Lexington Open

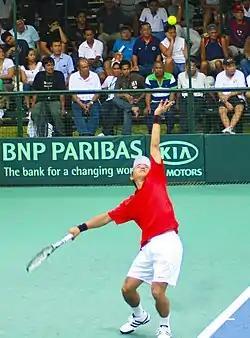
Japan's Takao Suzuki, singles winner in 2000, doubles winner in 2003, is one of two players, with Zimbabwe's Wayne Black, to have won both events

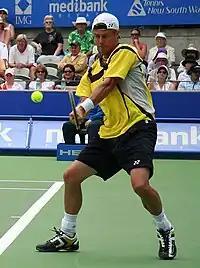
Partnering fellow Australian Ellwood, future world No. 1 in singles Lleyton Hewitt took the doubles title in 1998

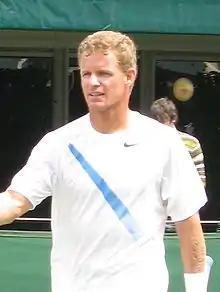
Eventual World No. 1 in doubles Mark Knowles from The Bahamas was the first to win the singles title in 1995

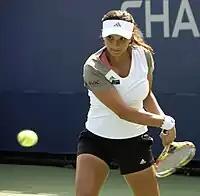
India's Sania Mirza, a former top-30 player, was the women's singles champion in 2009

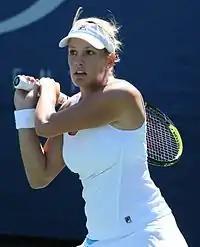
Canada's Stéphanie Dubois has reached the singles final three times here, winning the title in 2007 and finishing runner-up in 2005 and 2010

The Lexington Open (previously known as the Kentucky Bank Tennis Championships and the Fifth Third Bank Tennis Championships) is a professional tennis tournament played on outdoor hardcourts. It is currently part of the ATP Challenger Tour and the ITF Women's World Tennis Tour, and has been held annually at the Hilary J. Boone Tennis Complex in Lexington, Kentucky, since 1995 for men and since 1997 for women.